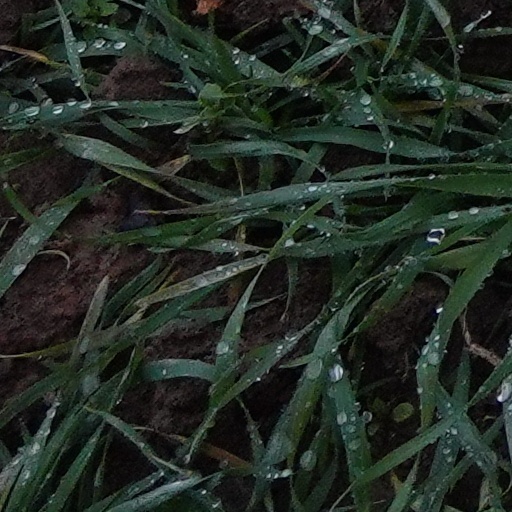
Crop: wheat